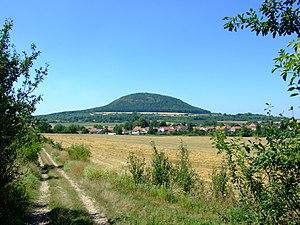
Říp est un sommet isolé de 459 m d'altitude situé sur le territoire de la commune de Mnetěš, dans la région d'Ústí nad Labem, en Tchéquie. Selon la légende les premiers Tchèques s'y installèrent.